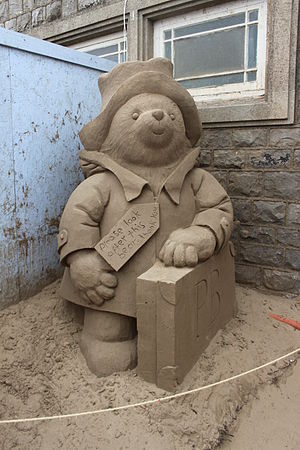
Bjørnen Paddington
Sandskulptur af Bjørnen Paddington
Bjørnen Paddington er en fiktiv karakter skabt af Michael Bond, som har været hovedrollen i 20 litterære værker, tre tv-serier og to spillefilm. Serien omhandler den peruvianske bjørn Paddington og hans tid hos den engelske familie Brown i London.